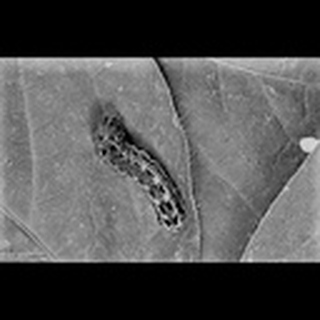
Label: cotton_army_worm